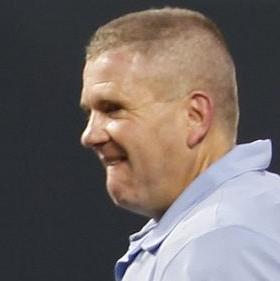
Age: 46